Cast paper

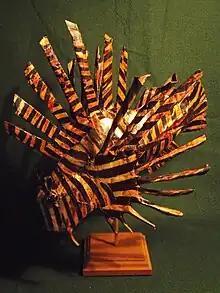
Papier-mâché sculpture of Lion or Turkey Fish

Cast paper is a paper crafting technique in which paper fiber or pulp, such as cotton fiber paper, is formed using a mold. The pulp may consist of pure fiber, or be an amalgam of fiber, binder, and filler, such as Papier-mâché. The technique is employed for in-the-round sculpture as well as bas-relief.